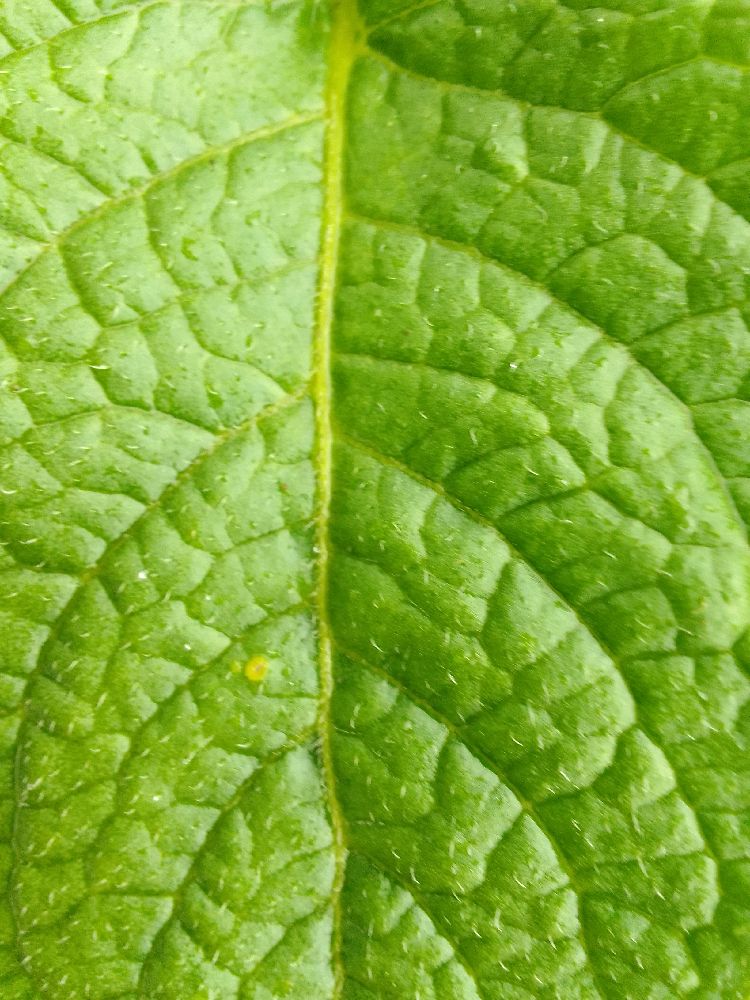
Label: Healthy